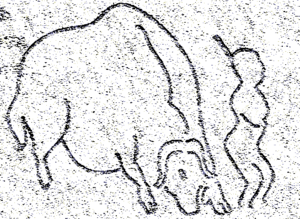
Le Roc-de-Sers est un site archéologique regroupant plusieurs grottes ornées et abris-sous-roche, situé sur la commune de Sers, en Charente, au sud-est d'Angoulême.